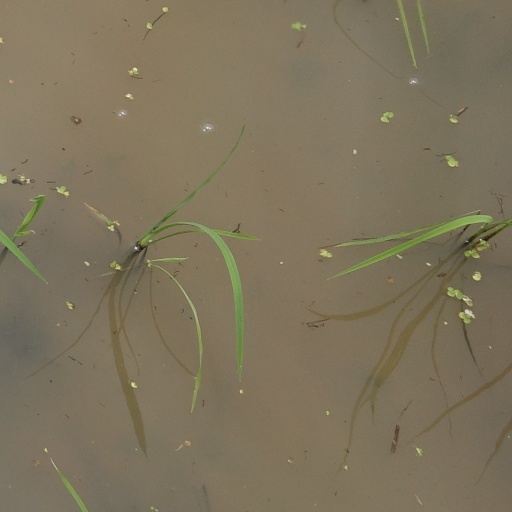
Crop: rice